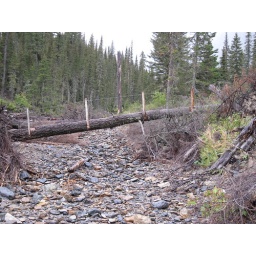
Day 2 - Log bridge to cross Pocket Creek in spring when it would be gushing